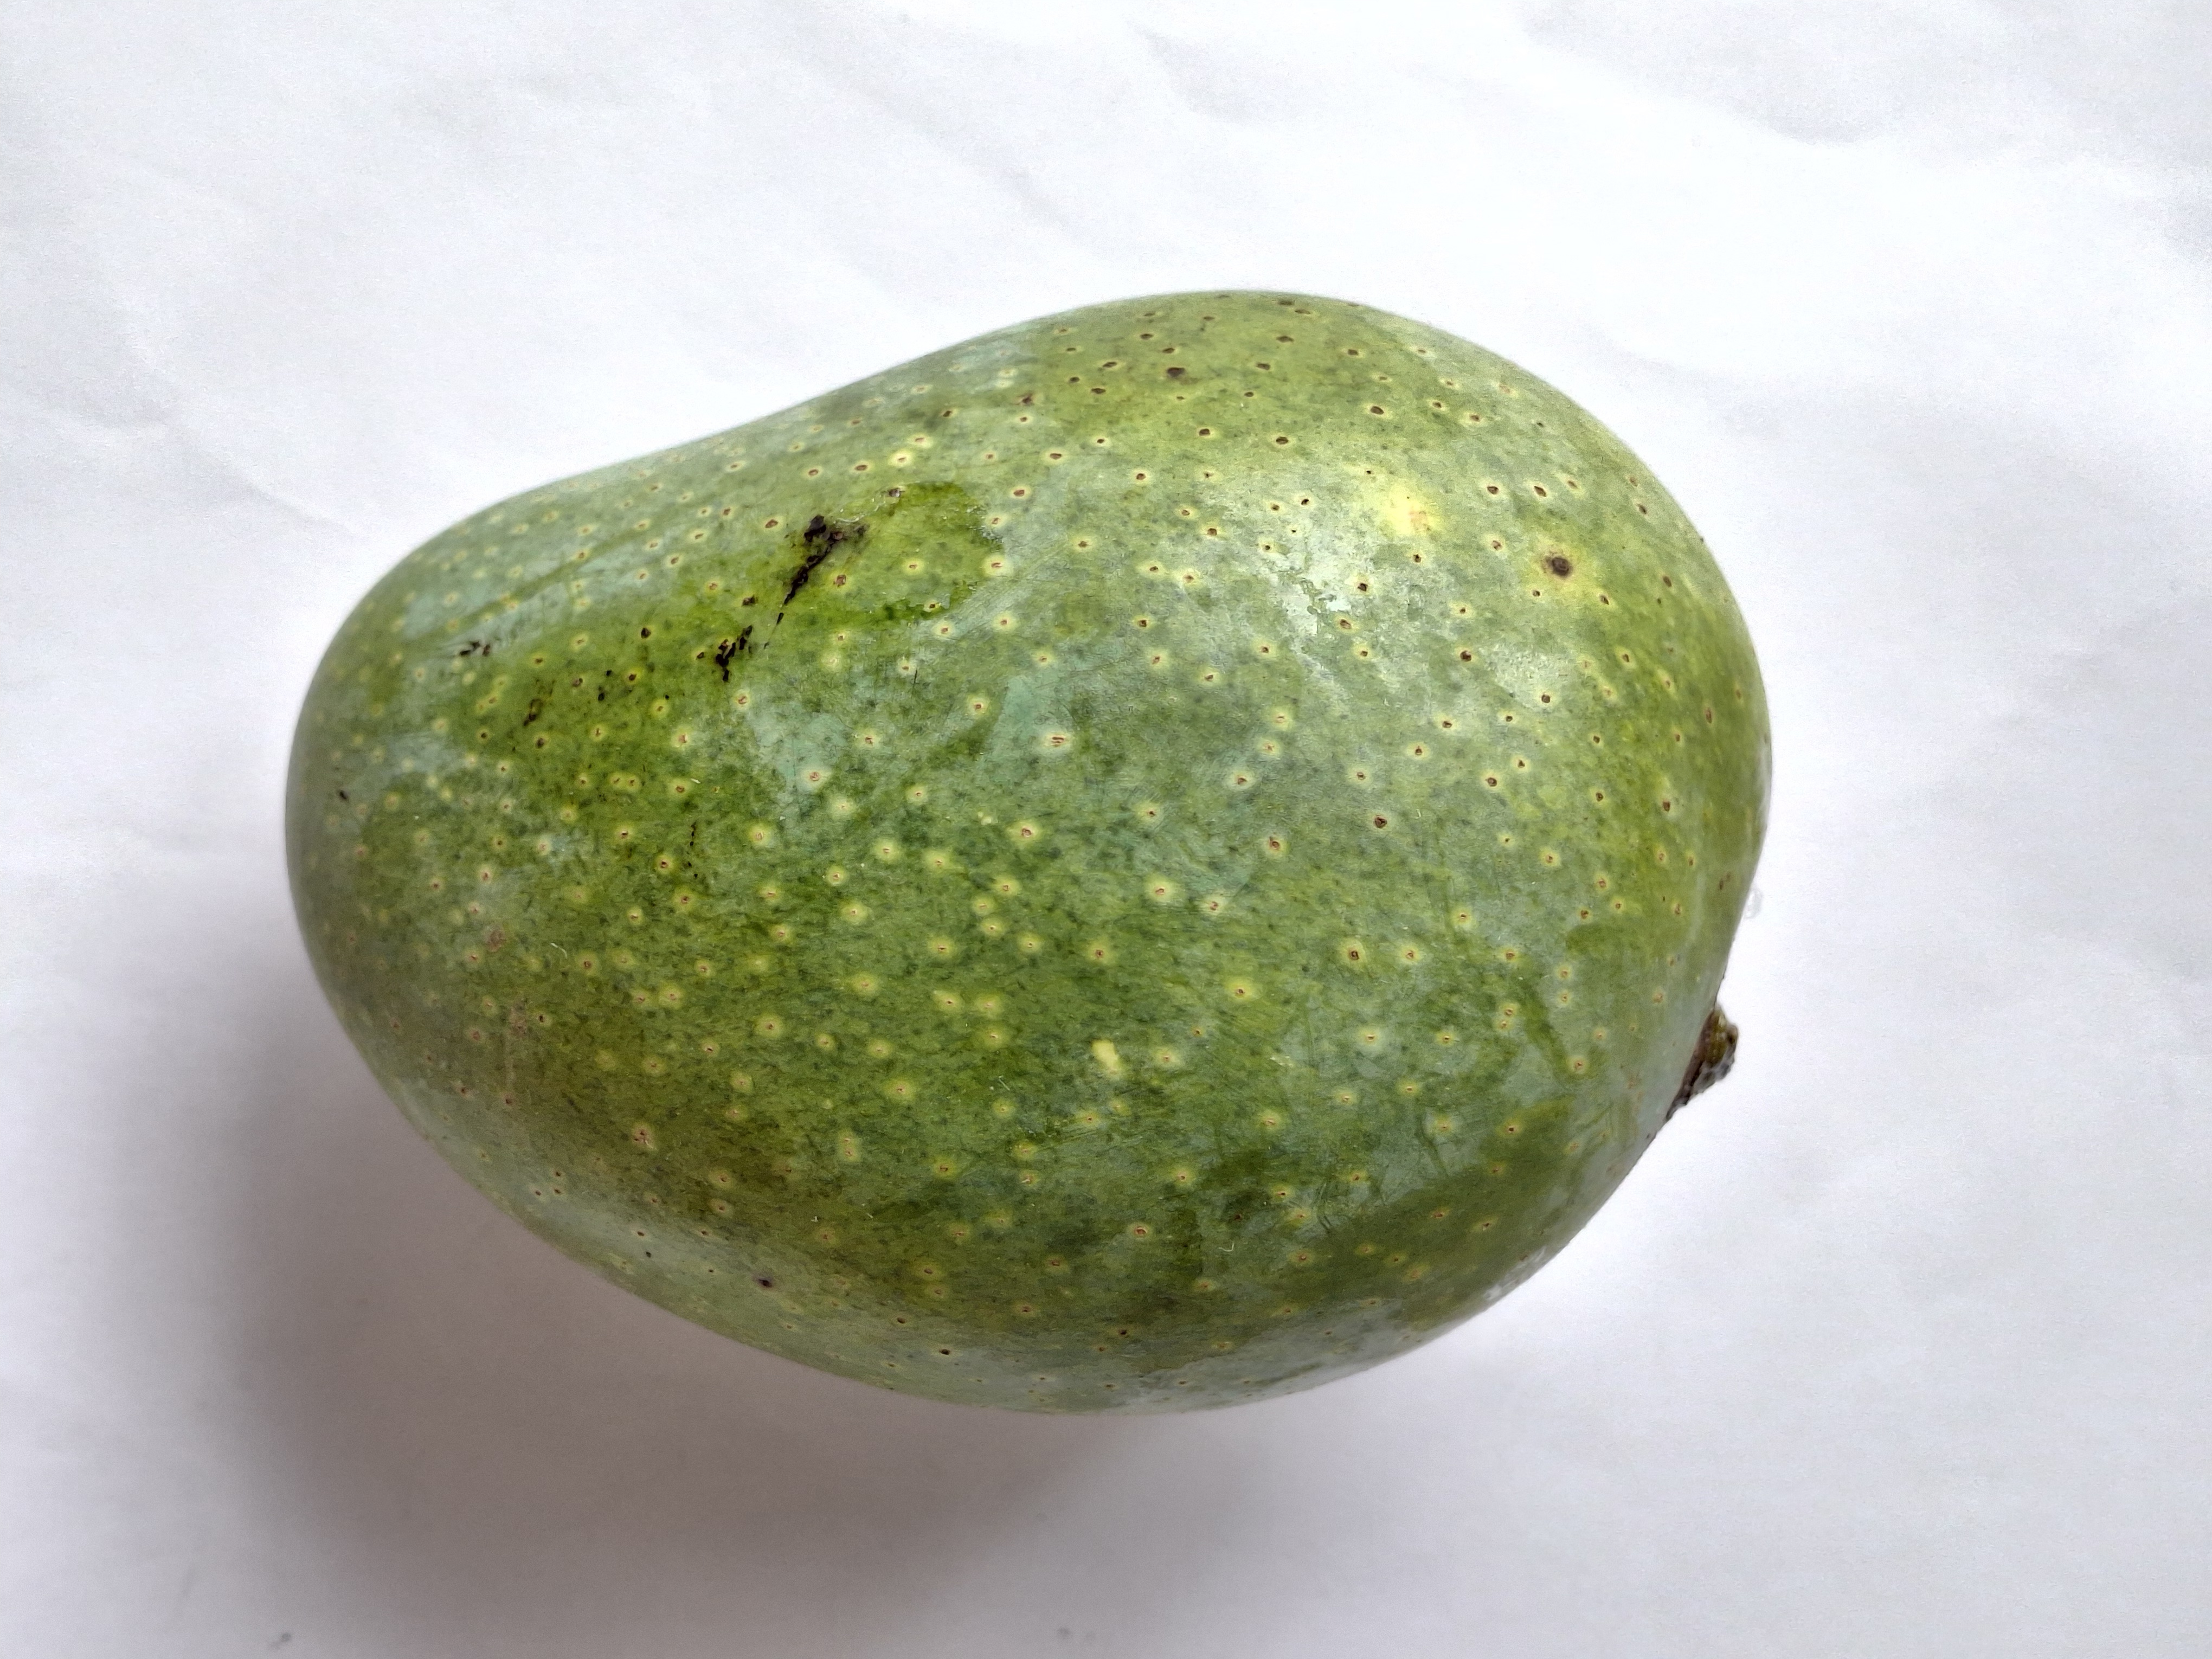
Mango variety: GopalBhog